James Carroll (captain)

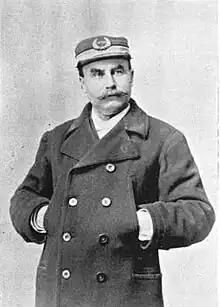

James Carroll (c. 1840May 19, 1912) was an Irish American steamboat captain who brought the first large steamboat to Alaska.